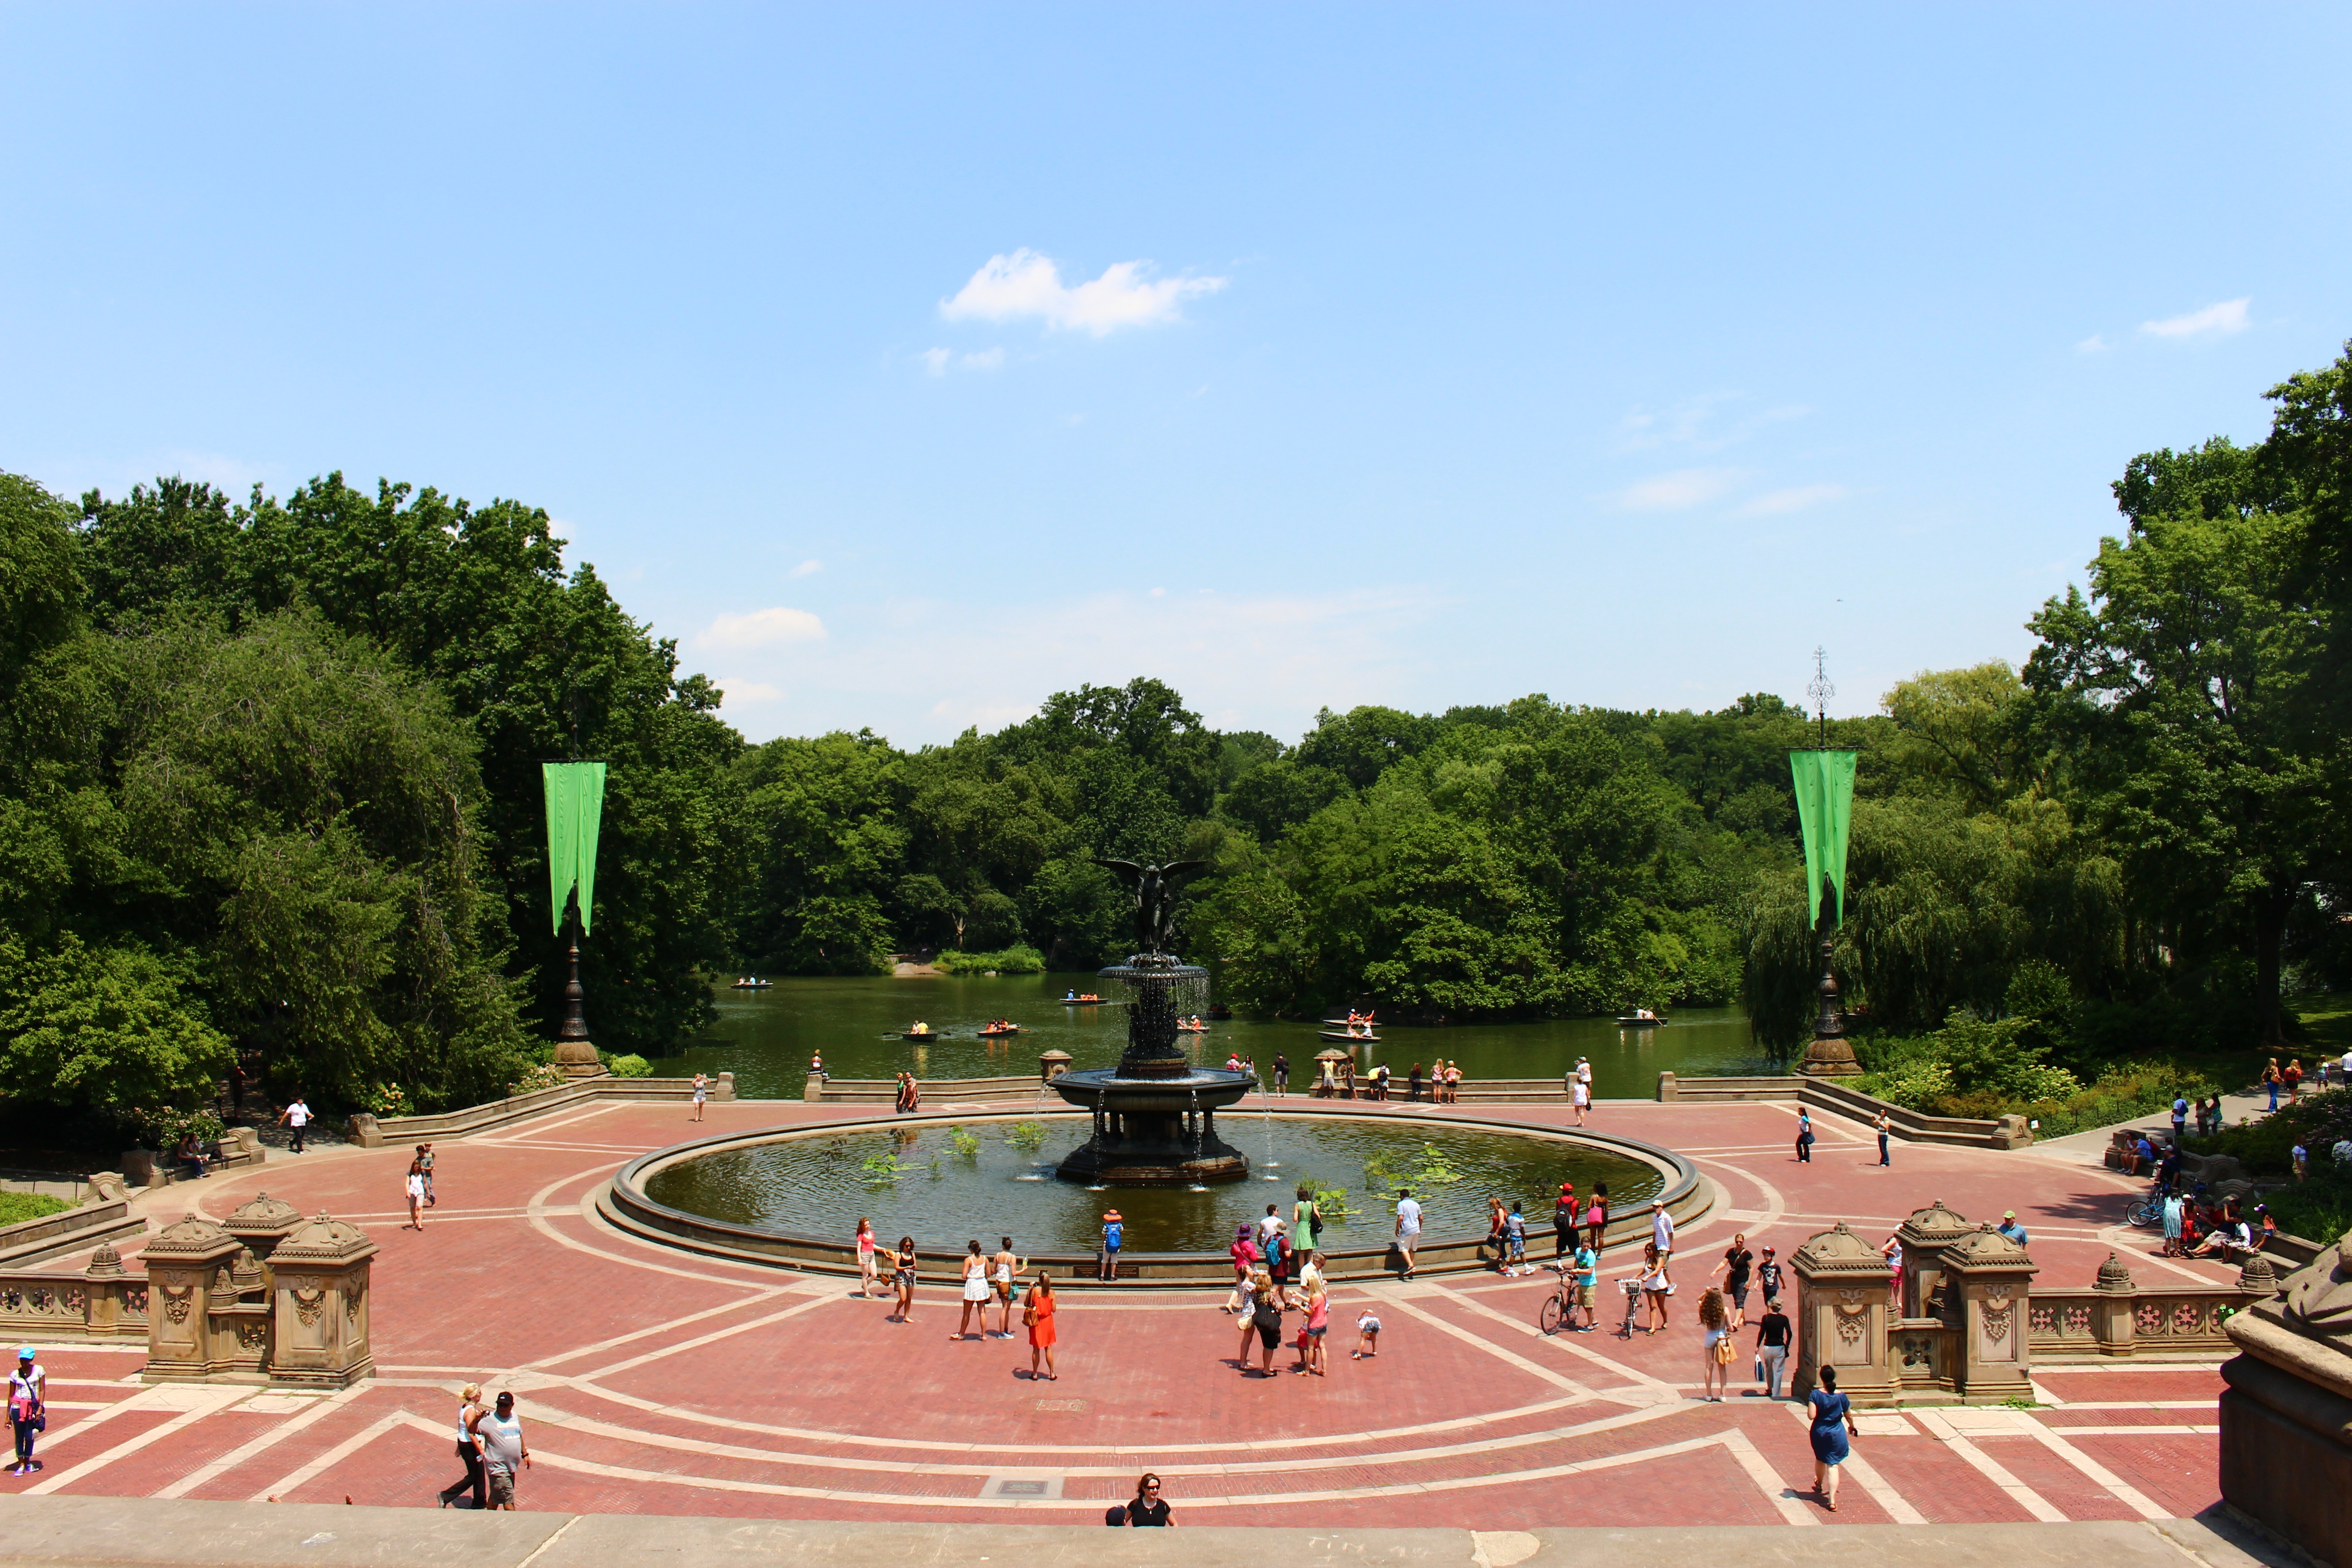
structure, city, plaza, park, stadium, public space, playground, town square, estate, human settlement, sport venue, outdoor play equipment